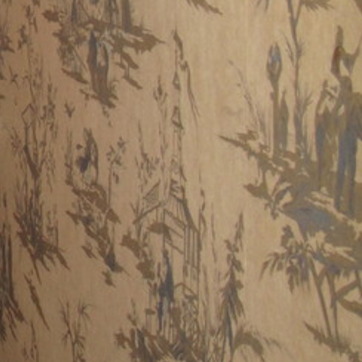
Material: wallpaper